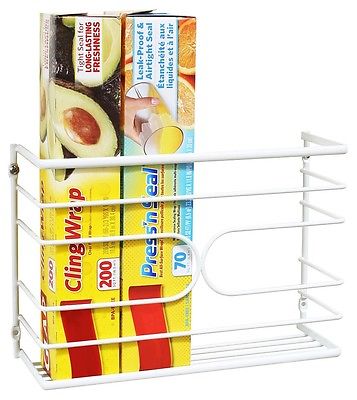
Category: cabinet